Jamie Bulloch

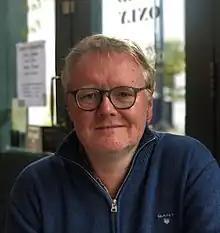
Bulloch in 2020

Jamie Bulloch (born 6 September 1969) is a British historian and translator of German literature, with over fifty published titles to his name, and twice winner of the Schlegel-Tieck prize.